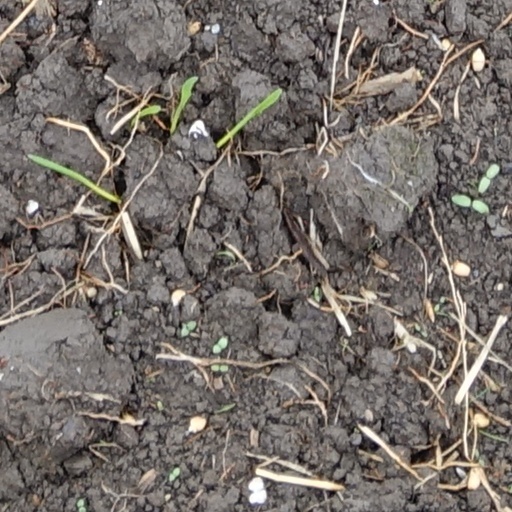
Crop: wheat